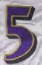
Number: 5